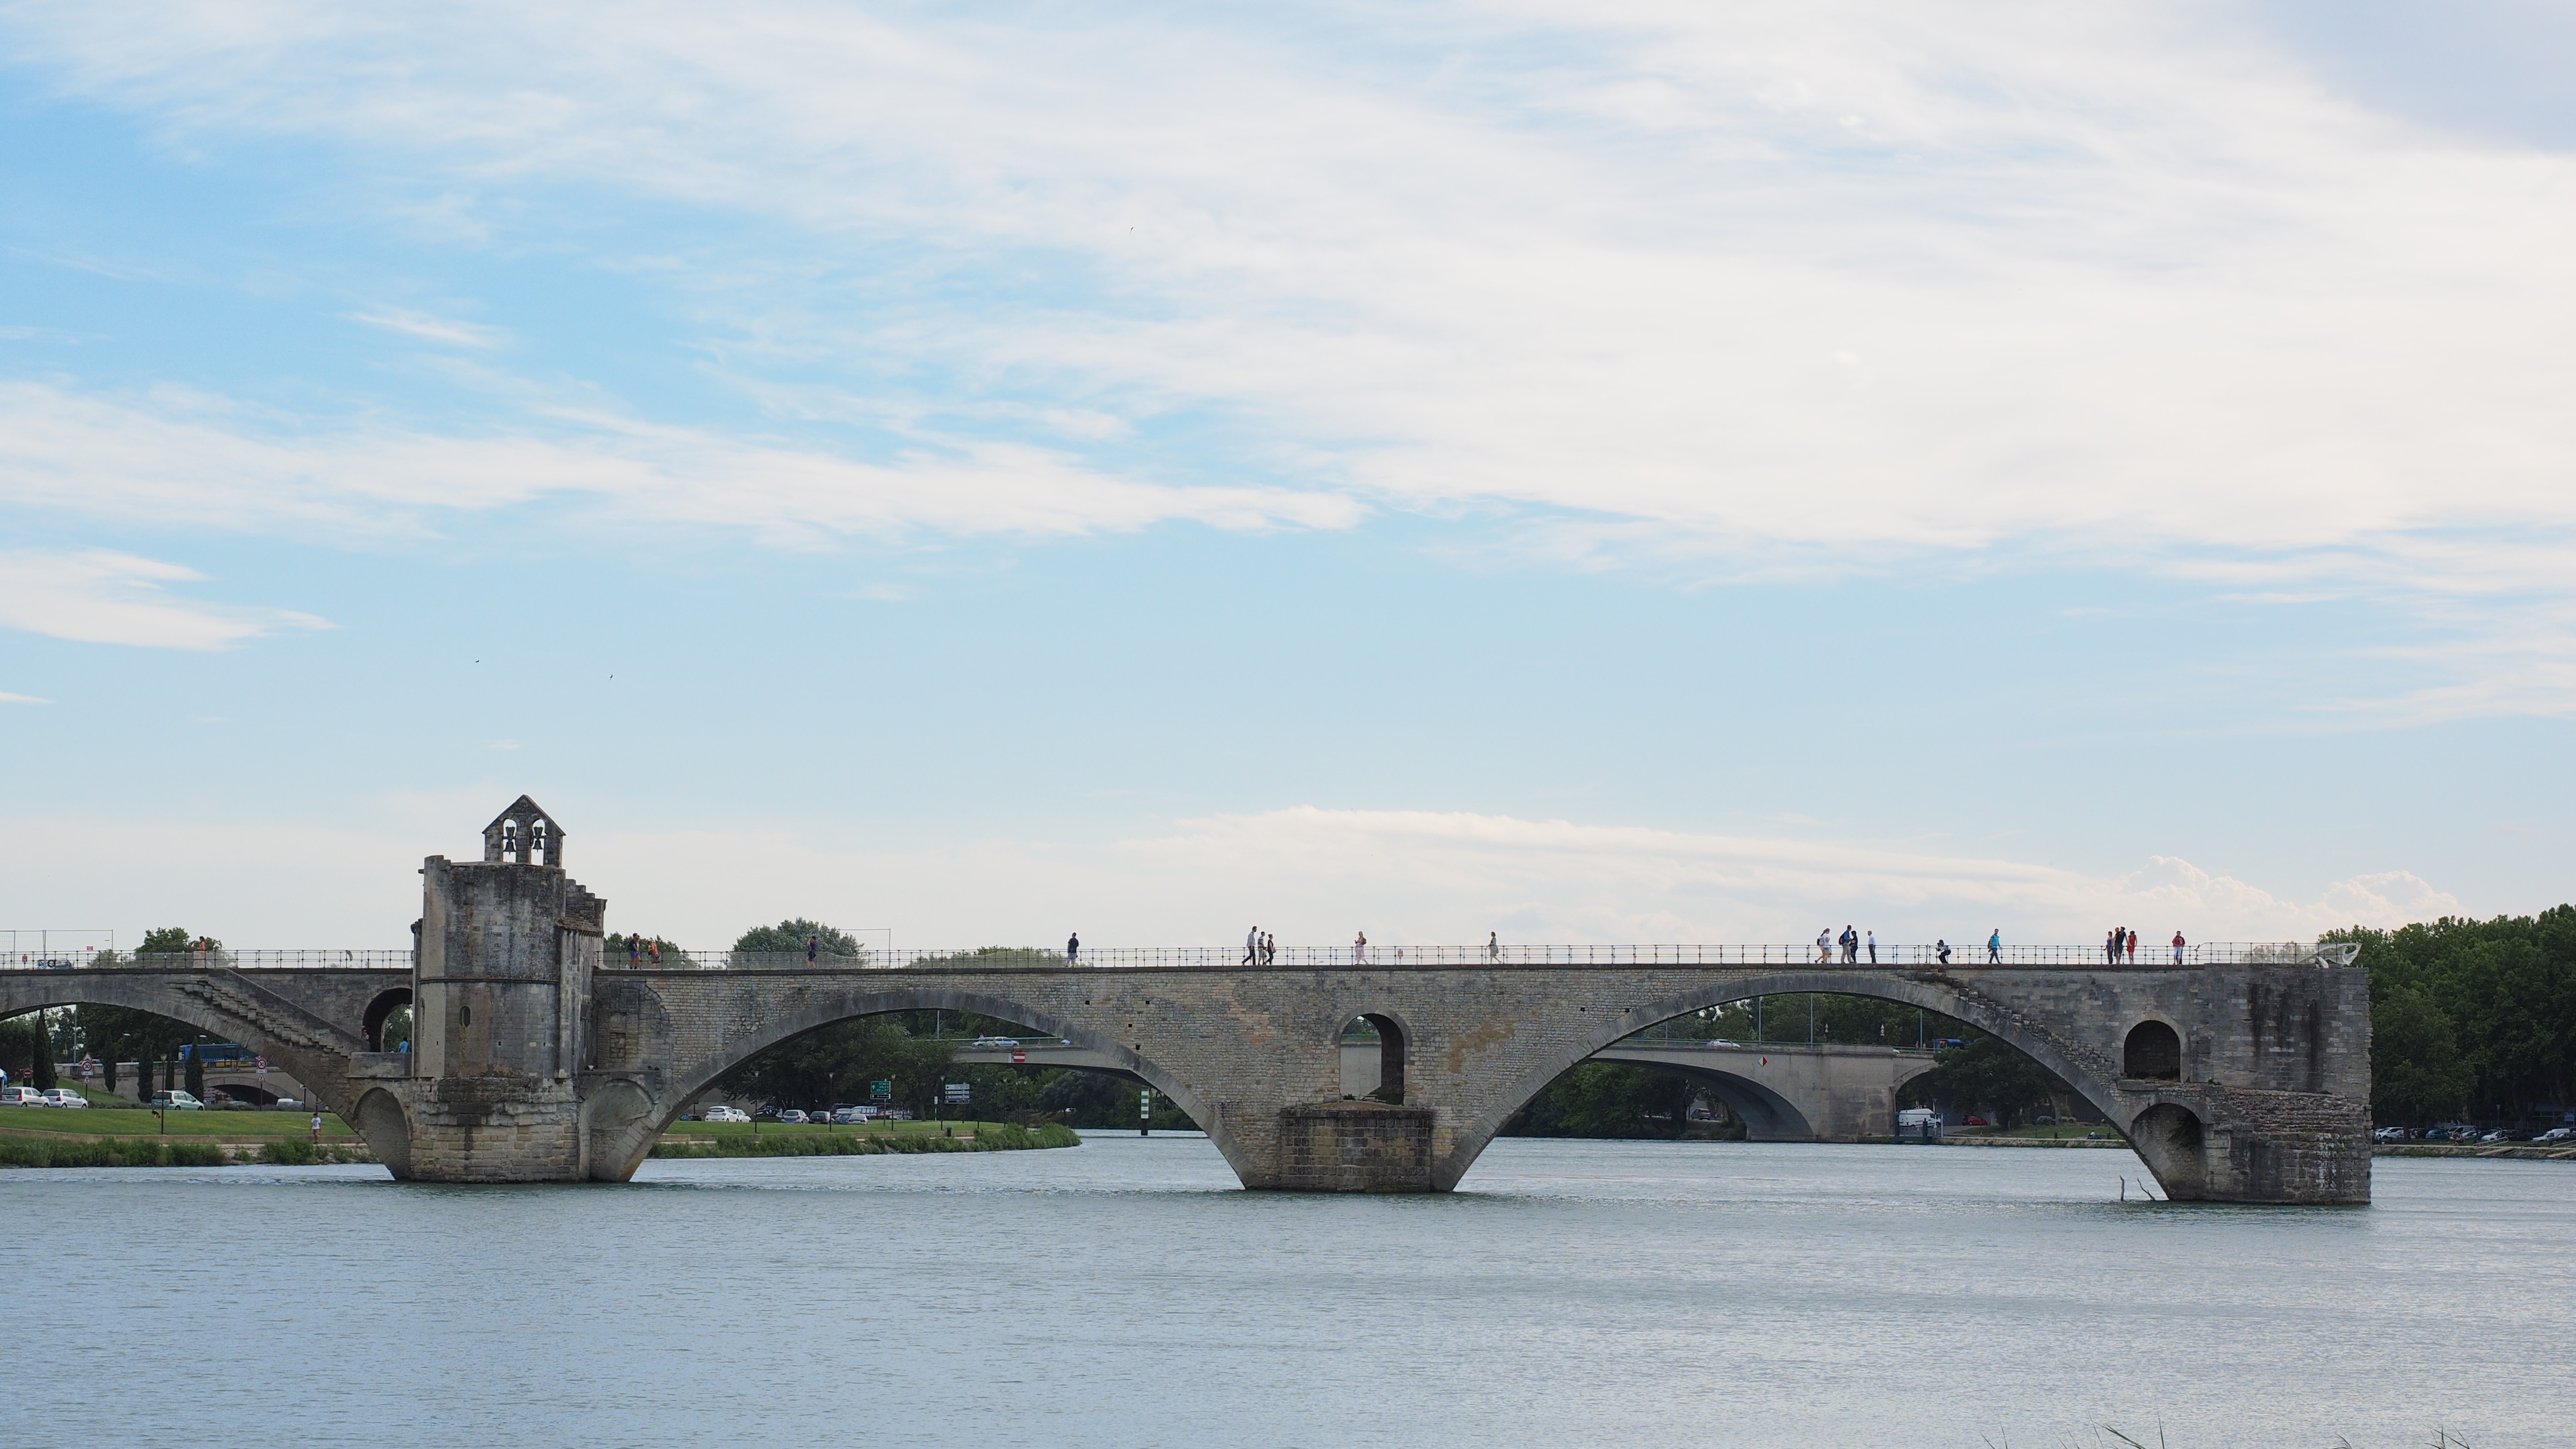
sea, water, architecture, bridge, building, river, landmark, reservoir, ruin, waterway, destroyed, places of interest, provence, tourist attraction, waters, avignon, invaded, historic preservation, arch bridge, rhone, collapsed, pont saint b n zet, sur le pont d avignon, bending over ruins, pont d avignon, bridge of avignon, nonbuilding structure